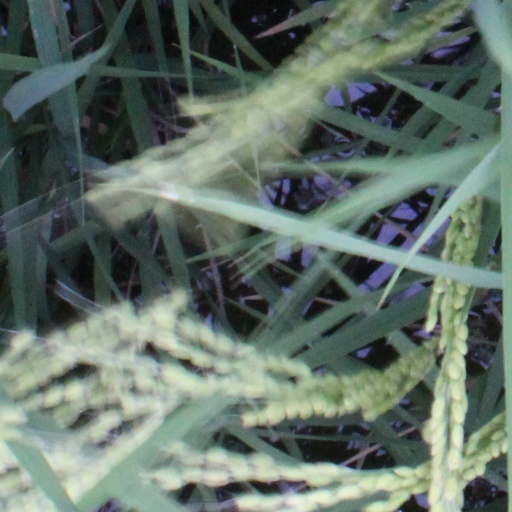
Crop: rice